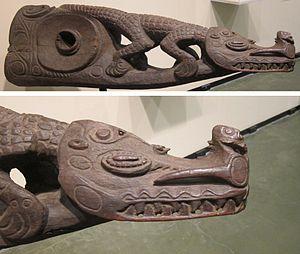
Iatmul est le nom d'un peuple mélanésien de Nouvelle-Guinée. Ses quelque 10 000 horticulteurs-pêcheurs habitent depuis plus de deux siècles un vaste territoire marécageux autour du cours moyen du fleuve Sepik. Leur société a été étudiée par le couple d'ethnologues américains Margaret Mead et Gregory Bateson dans les années 1930.